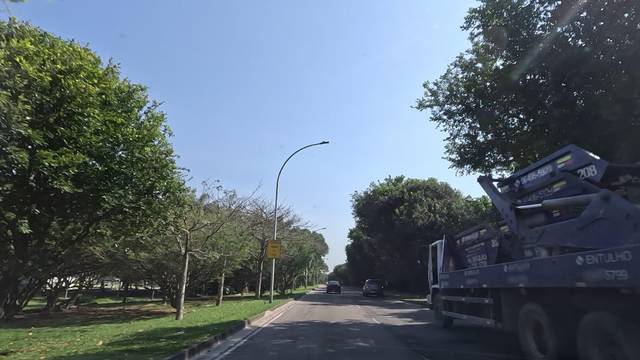
Region: Brazil
Coordinates: -22.998, -43.375